Dennis Wheatley

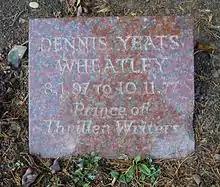
Wheatley's grave in Brookwood Cemetery

He edited several collections of short stories, and from 1974 to 1977 he supervised a series of 45 paperback reprints for the British publisher Sphere with the heading "The Dennis Wheatley Library of the Occult", selecting the titles and writing short introductions for each book. These included both occult-themed novels by the likes of Bram Stoker and Aleister Crowley (with whom he once shared a lunch) and non-fiction works on magic, occultism, and divination by authors such as the Theosophist H. P. Blavatsky, the historian Maurice Magre, the magician Isaac Bonewits, and the palm-reader Cheiro.